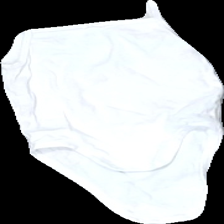
View: front
Type: Top
Category: Children
Brand: H&M
Colors: White
Material: 100% Cotton
Pattern: Other
Size: 86
Price range: 50-100
Recommended usage: Reuse